Ellen A. Martin

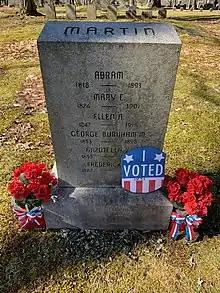
Grave of Ellen Martin, Jamestown, NY

Ellen Annette Martin (January 16, 1847 – March 13, 1916) was an early and little-known American attorney who achieved an early victory in securing women's suffrage in Illinois. She was the first woman to vote in Illinois.